Universitätsbibliothek Würzburg

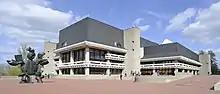
University Library Würzburg

The Universitätsbibliothek Würzburg is the central library of the Julius-Maximilians-Universität Würzburg. As a regional library of Lower Franconia, it collects Lower Franconian literature. The Universitätsbibliothek Würzburg is maintained by the Free State of Bavaria. With 3.6 million media, it is one of the largest libraries in Bavaria.